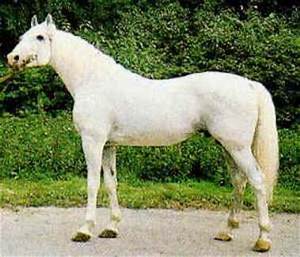
Label: horse